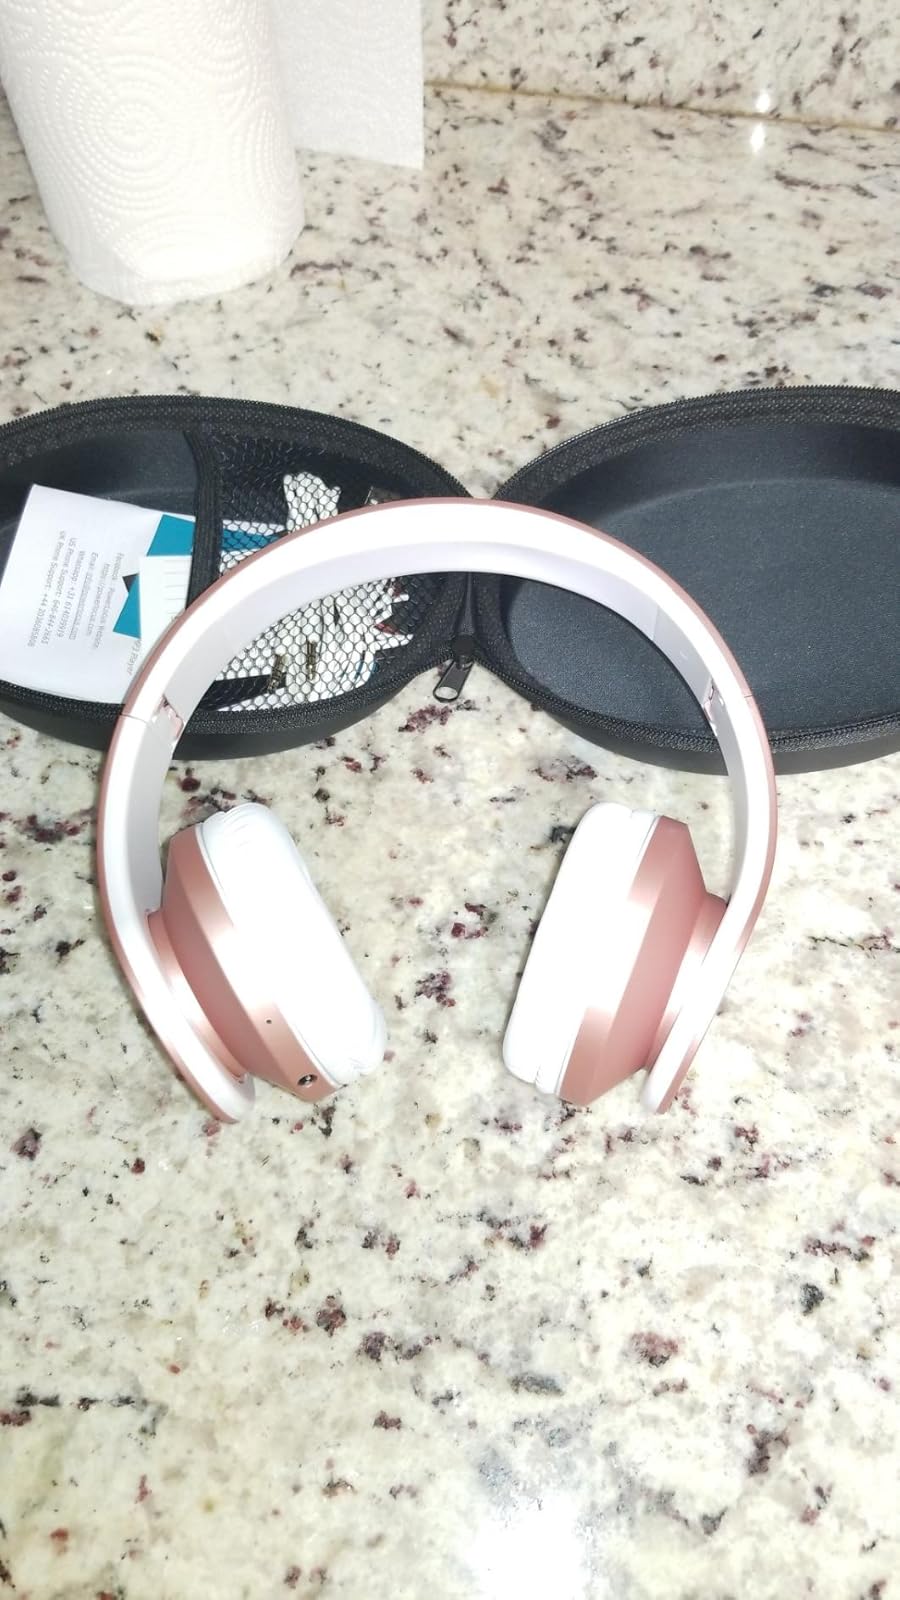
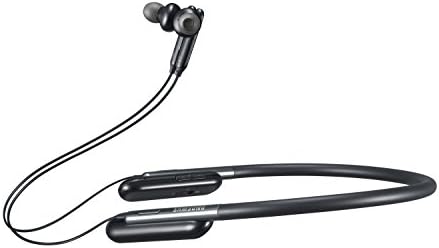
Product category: headphones
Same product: no